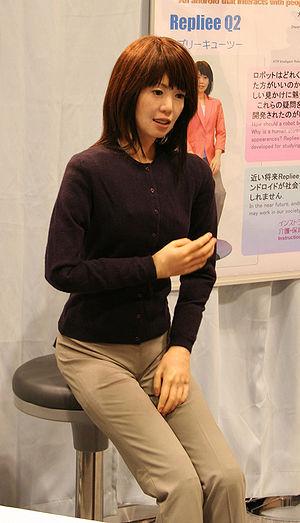
La vallée dérangeante ou vallée de l'étrange est une théorie du roboticien japonais Mori Masahiro, publiée pour la première fois en 1970, selon laquelle plus un robot androïde est similaire à un être humain, plus ses imperfections nous paraissent monstrueuses. Ainsi, beaucoup d'observateurs seront plus à l'aise en face d'un robot clairement artificiel que devant un robot doté d'une peau, de vêtements et d'un visage visant à le faire passer pour humain. Ce n'est qu'au-delà d'un certain degré de réalisme dans l'imitation, selon cette théorie, que les robots humanoïdes seront mieux acceptés. C'est pour cela qu'est utilisé le terme de vallée : il s'agit d'une zone à franchir dans laquelle chaque progrès fait vers l'imitation humaine amènera au départ plus de rejet, mais passé un certain seuil de réalisme une acceptation plus grande.